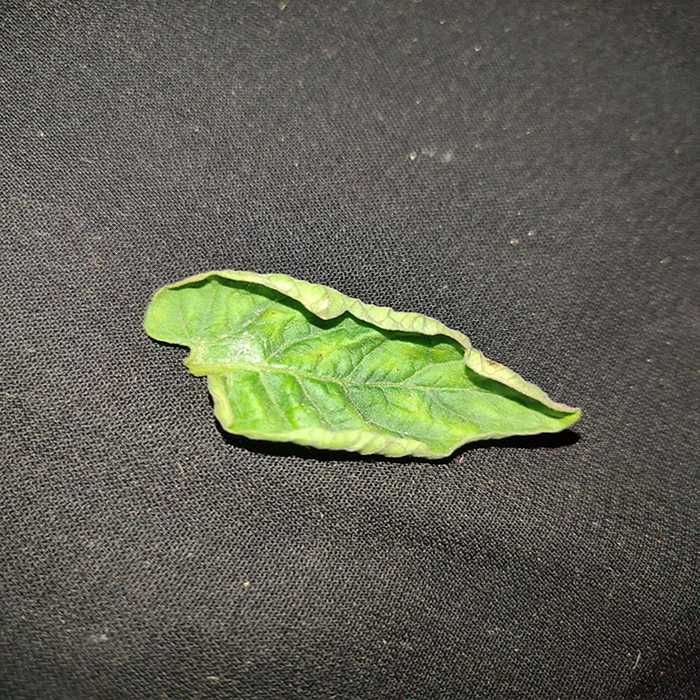
Plant: Tomato
Label: Tomato leaf curl virus